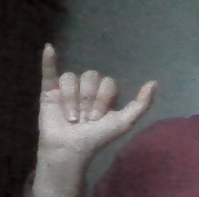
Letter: ya